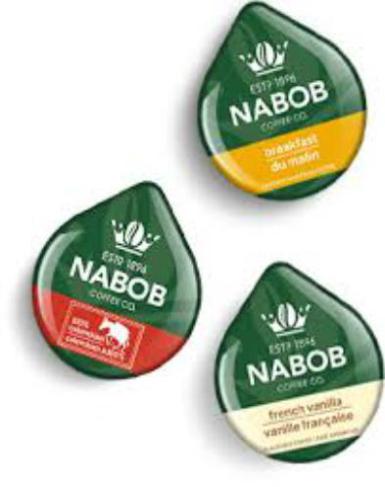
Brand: nabob
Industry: Food